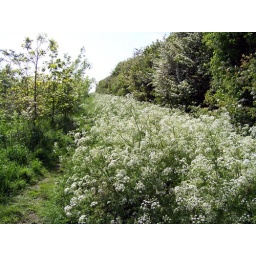
There's masses of these garlic flowers in How Tun Woods,which is why Dracula never takes his dog Zoltan there.